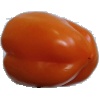
Label: orange_pepper